Paterson (Cape York) Telegraph Station

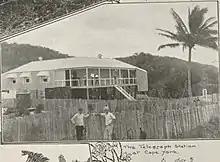
The Telegraph Station at Cape York as Published in The Queenslander, 17 November 1917.

In 1894 the station was relocated from Peak Point to Punsand Bay on the West Coast of Cape York, approximately two miles from the North most point on the Australian Continent. It is not known why the station was transferred and it is inherent that the Telegraph Line and undersea cable were also relocated as part of this process. It is fact that it was relocated, as ruins exist at both locations, but no references to support the reason have been located.